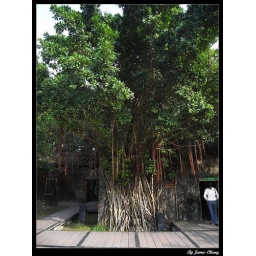
Banyan tree in old house